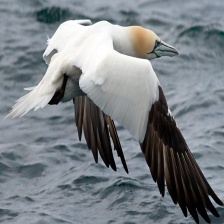
Species: NORTHERN GANNET
Scientific name: MORUS BASSANUS